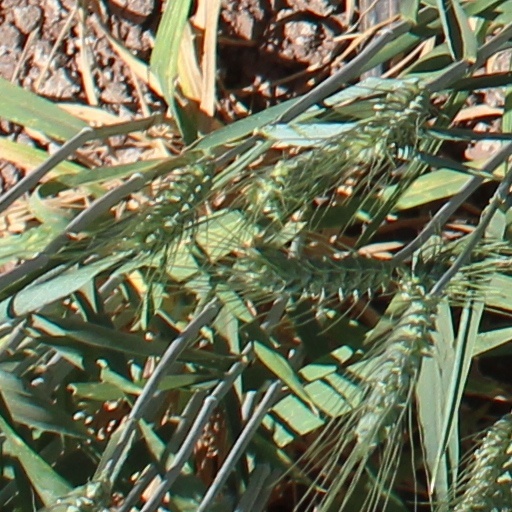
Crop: wheat